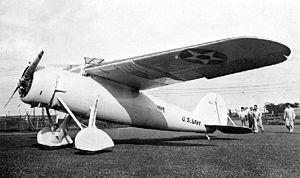
Le Consolidated XBY est un bombardier américain des années 1930. Conçu pour les besoins de l'US Navy, il n'a pas dépassé le stade de prototype.